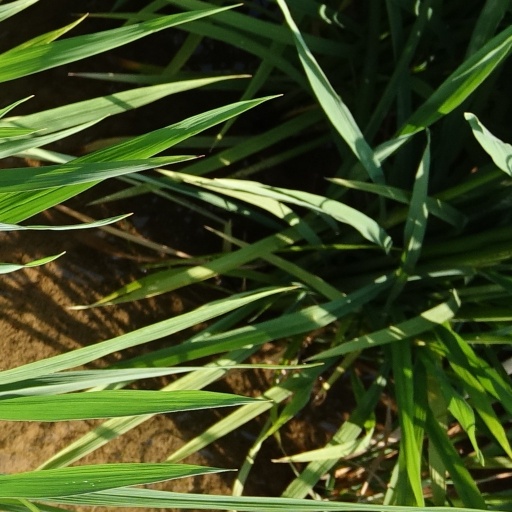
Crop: rice